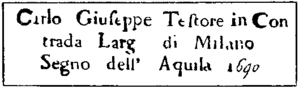
Signature Carlo-Giuseppe Testore - 1690